Act of oath of six Ingush clans to Russia

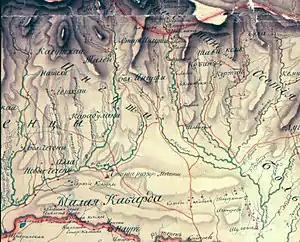
Fragment of the map of the Astrakhan province, the Caucasian line and the mountain peoples of 1799

According to historians numerous Ingush clans approached the Russians since the 18th century, petitioning for the integration into the Russian Empire. First diplomatic relationships were achieved in 1770, when 24 elders took the oath to join Russia near the village of Angusht between the 4th and 6 March. The location of this event, the village Angusht, is the namesake of the Ingush people.